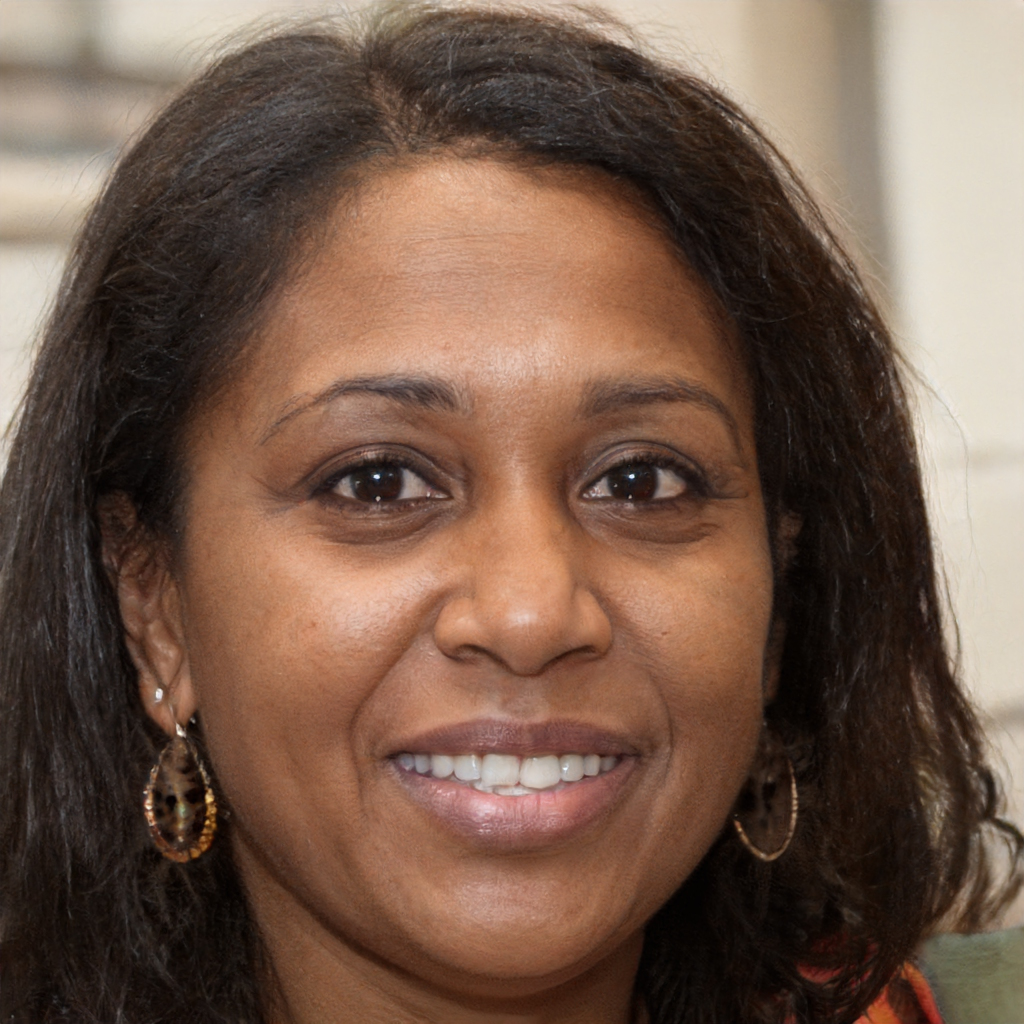
Label: No Watermark